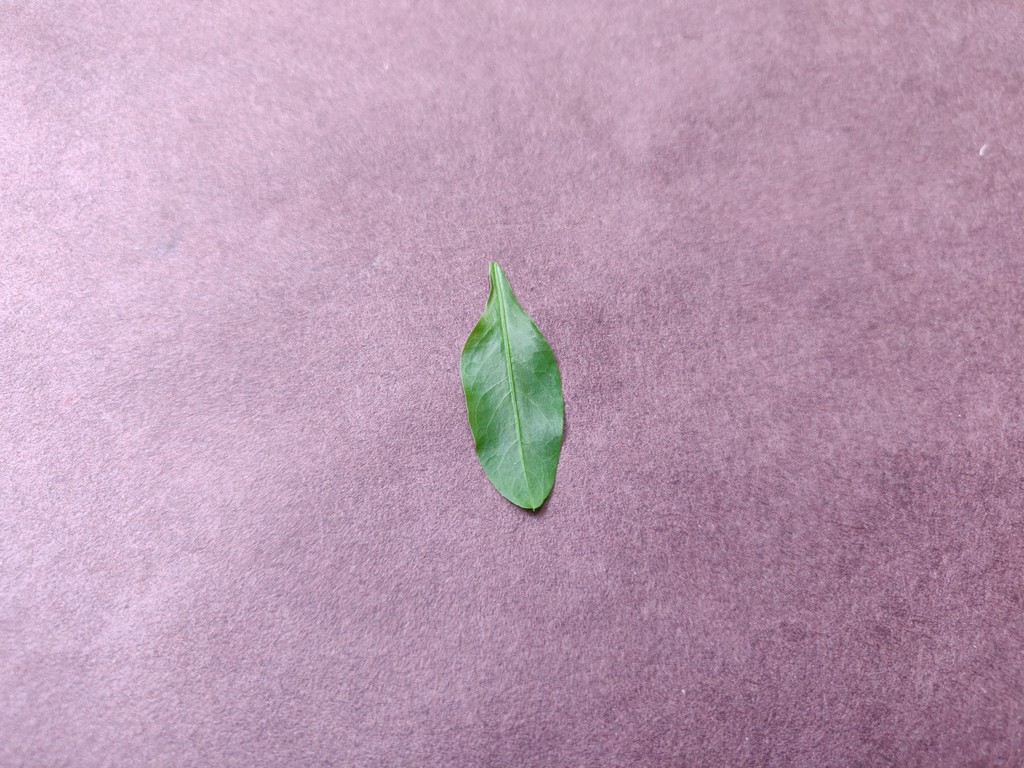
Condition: Healthy
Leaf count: single
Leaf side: front